Bahrain

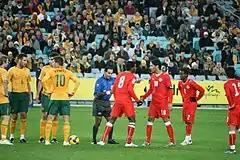
The Bahrain national football team playing Australia on 10 June 2009, in a World Cup qualifier

Education is compulsory for children between the ages of 6 and 14. Education is free for Bahraini citizens in government schools, with the Bahraini Ministry of Education providing free textbooks. Coeducation is not used in government schools, with boys and girls segregated into separate schools.